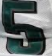
Number: 5